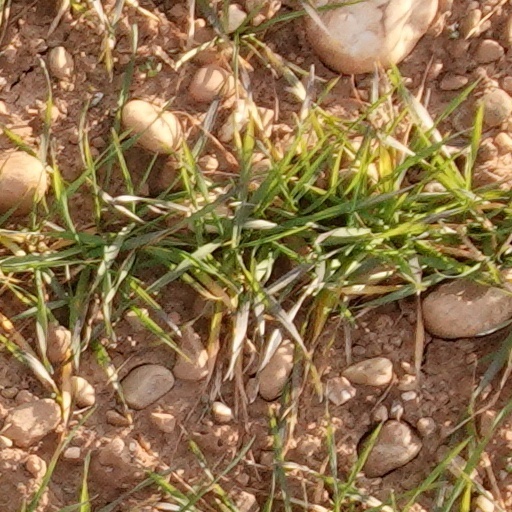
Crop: wheat